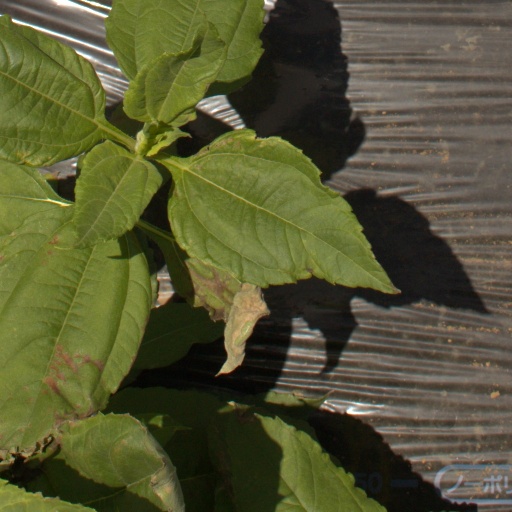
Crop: Jerusalem artichoke